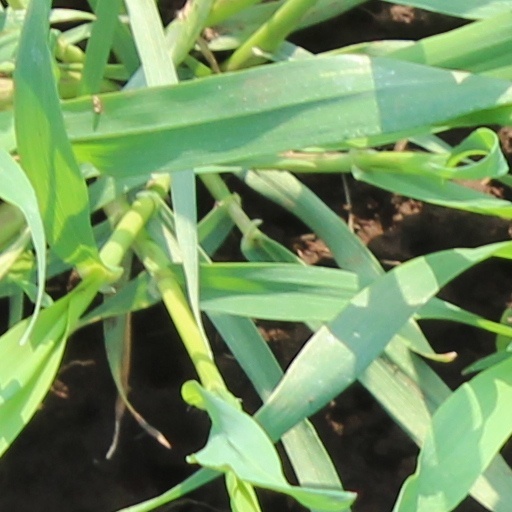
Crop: wheat